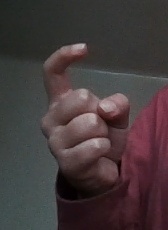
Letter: ra